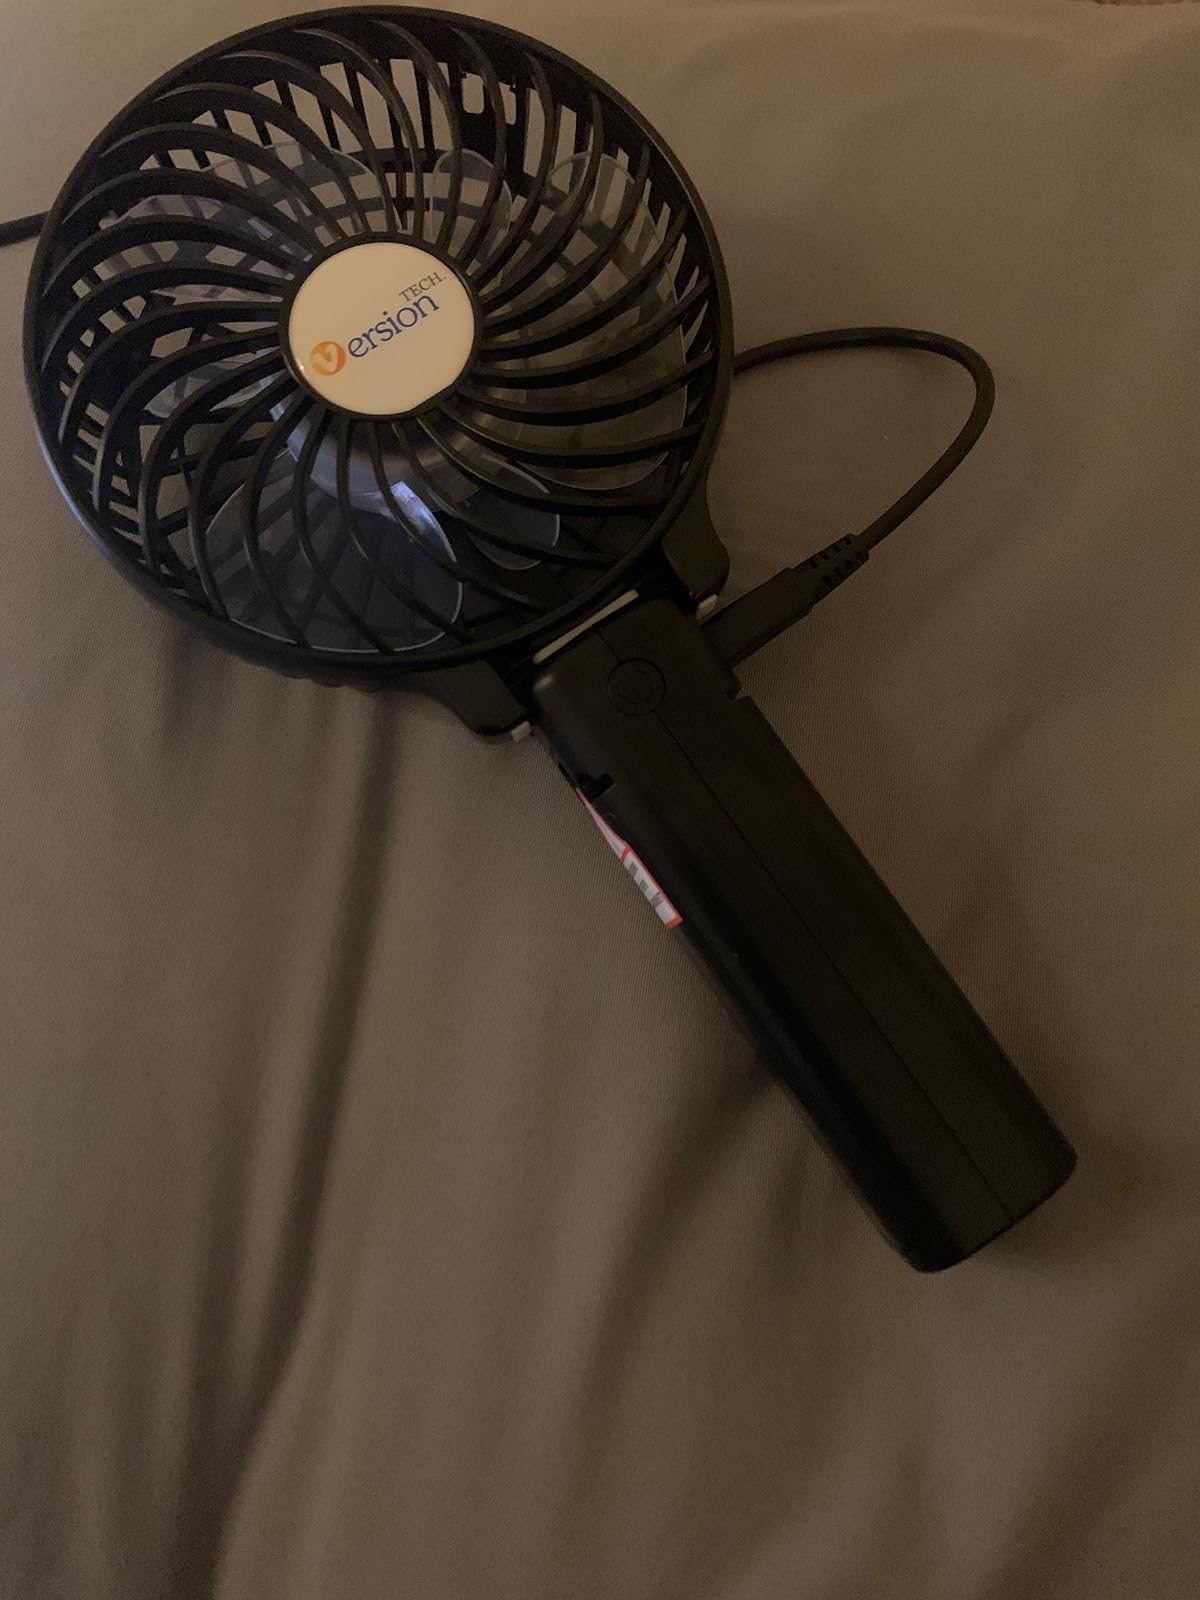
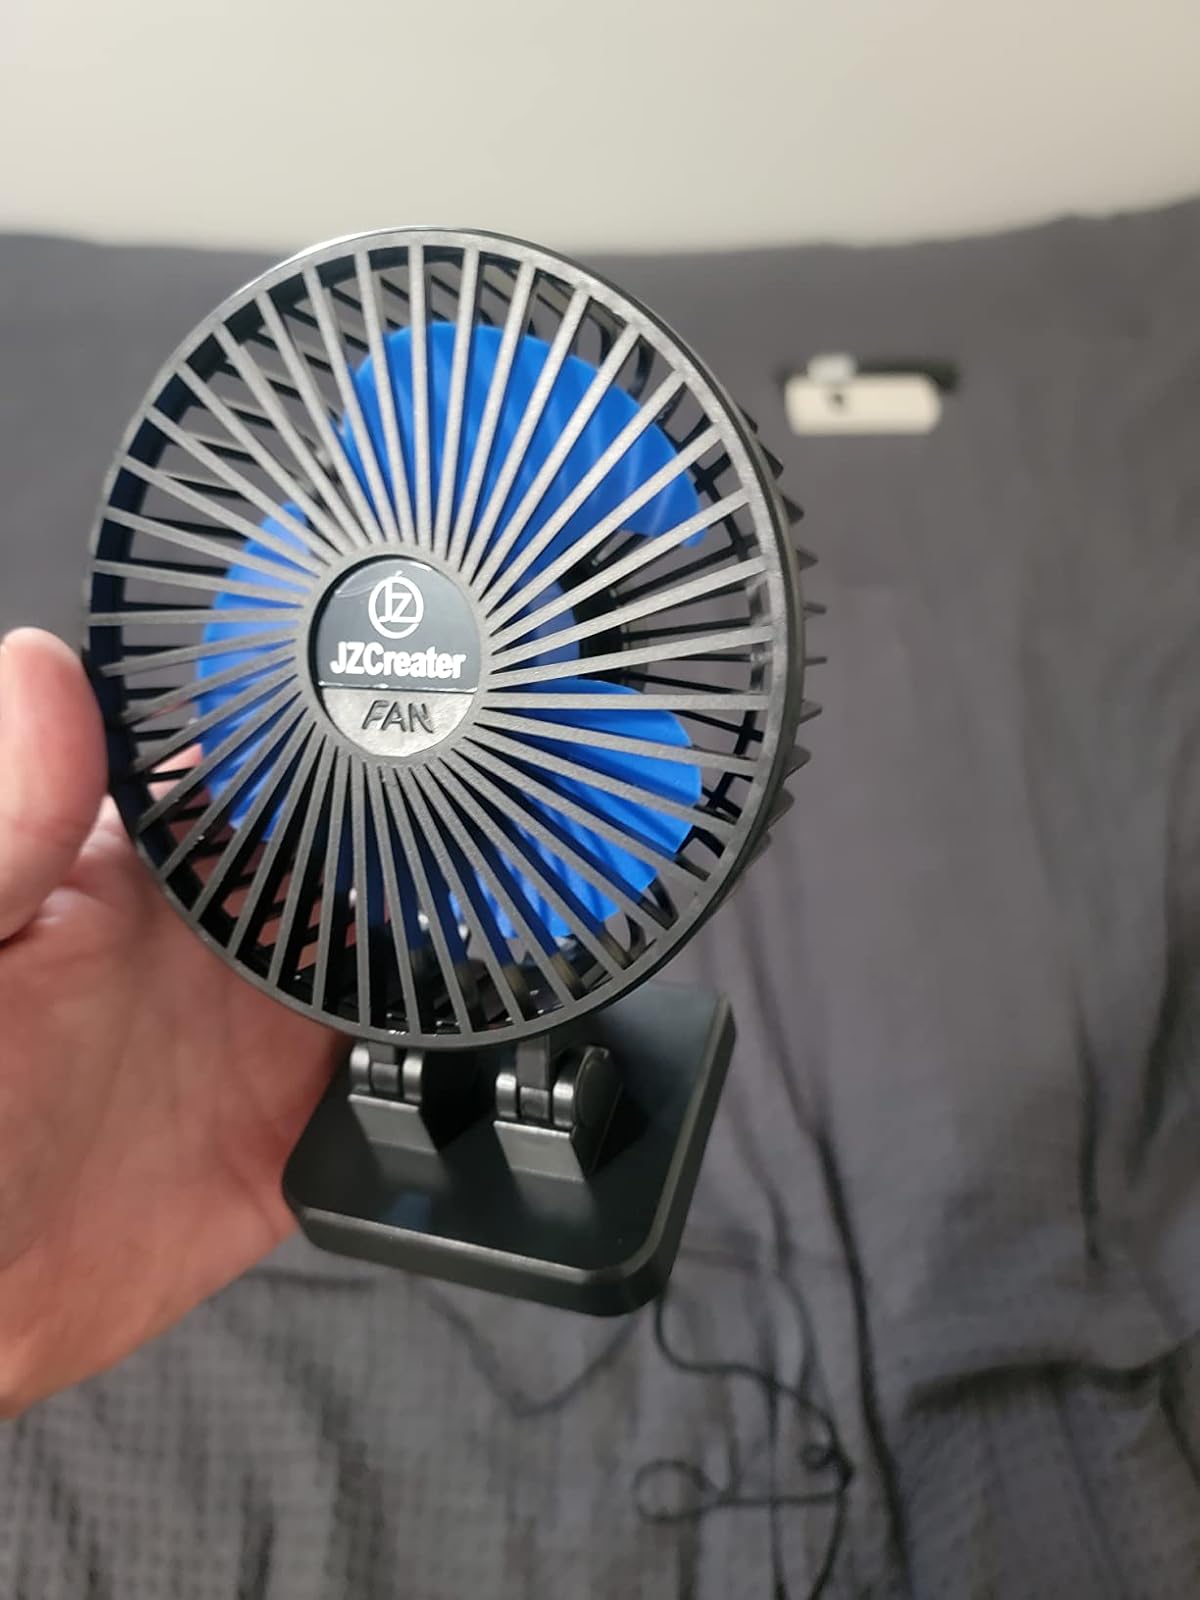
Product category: fan
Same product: no